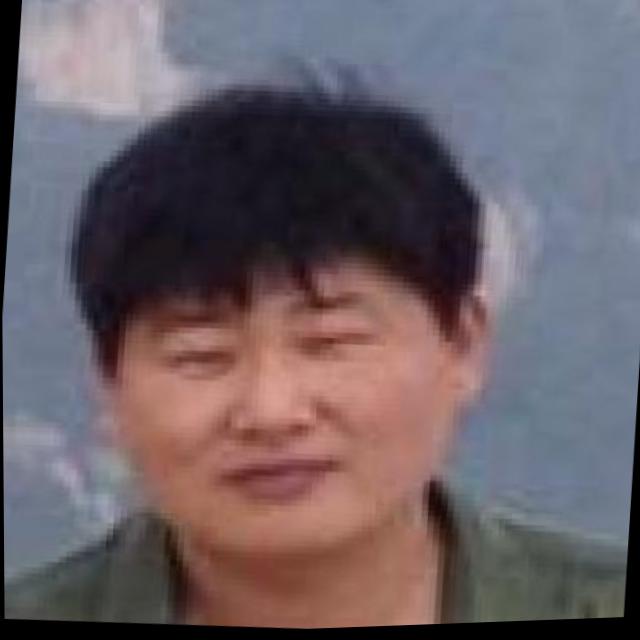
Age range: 21-44